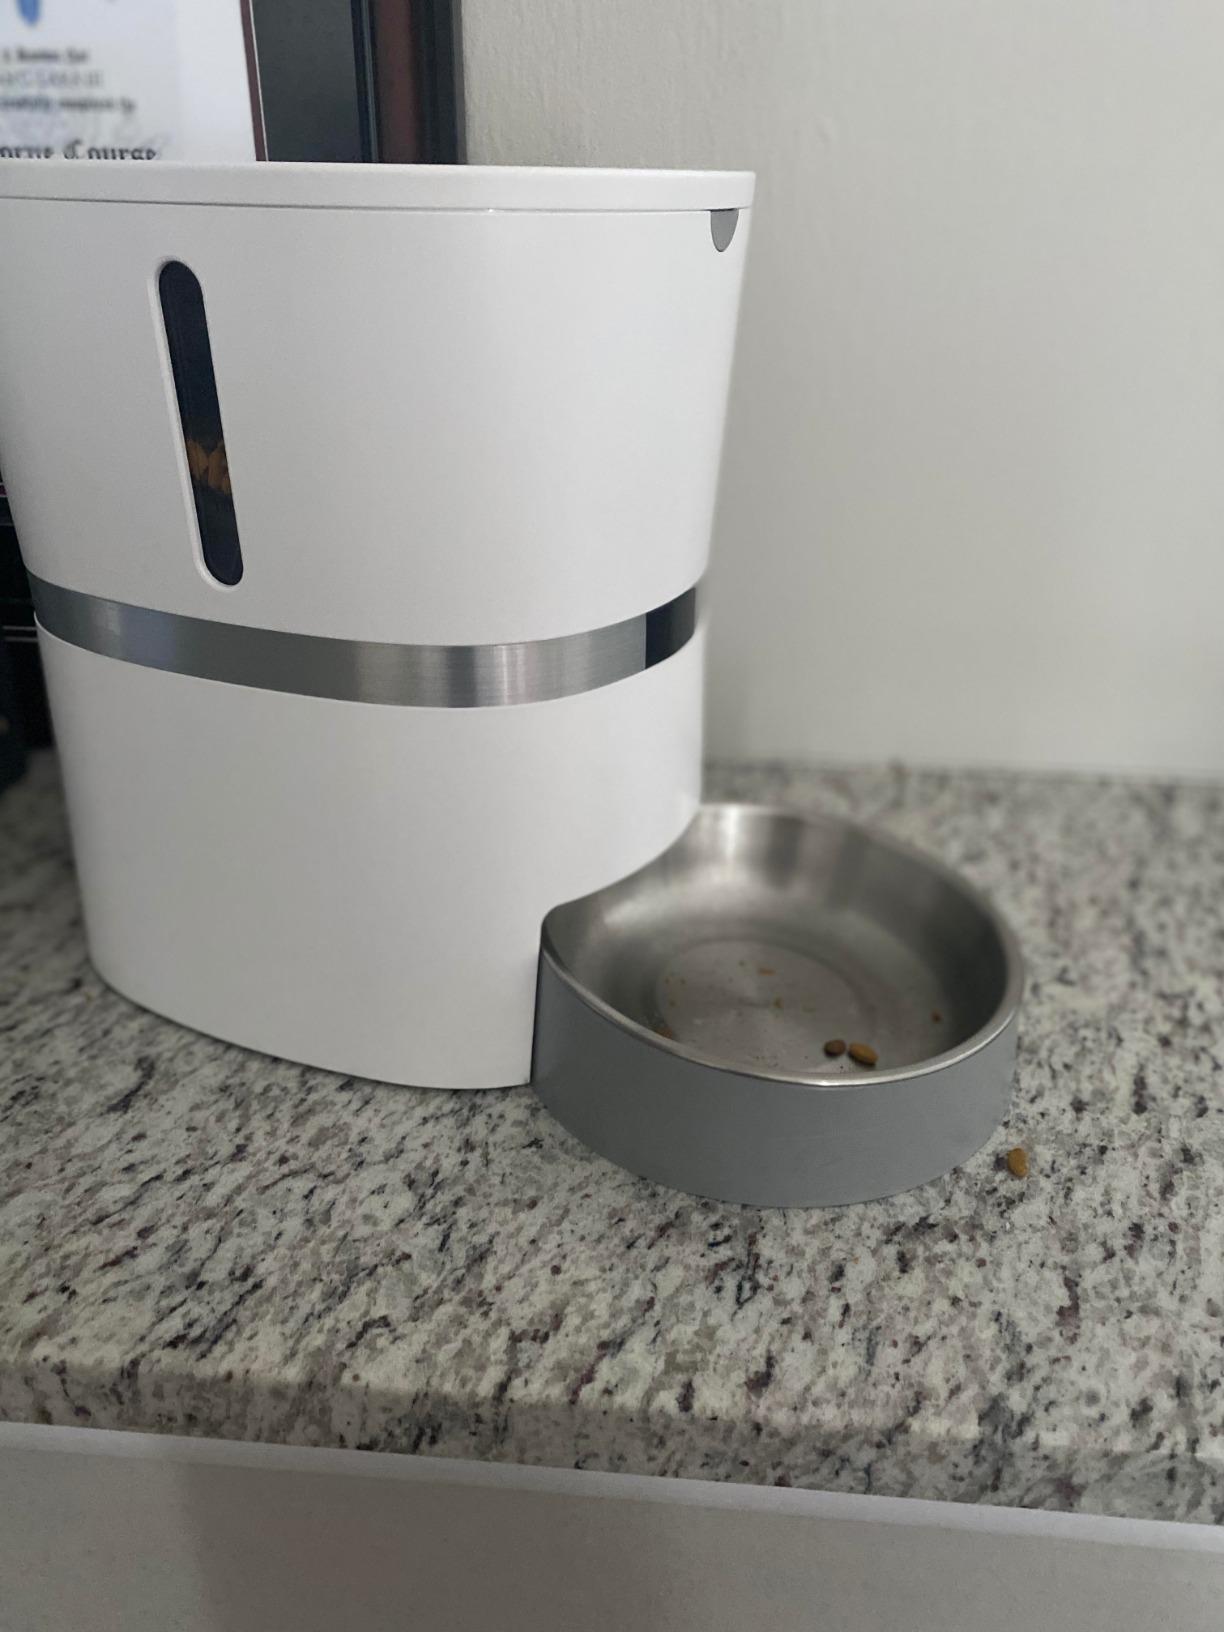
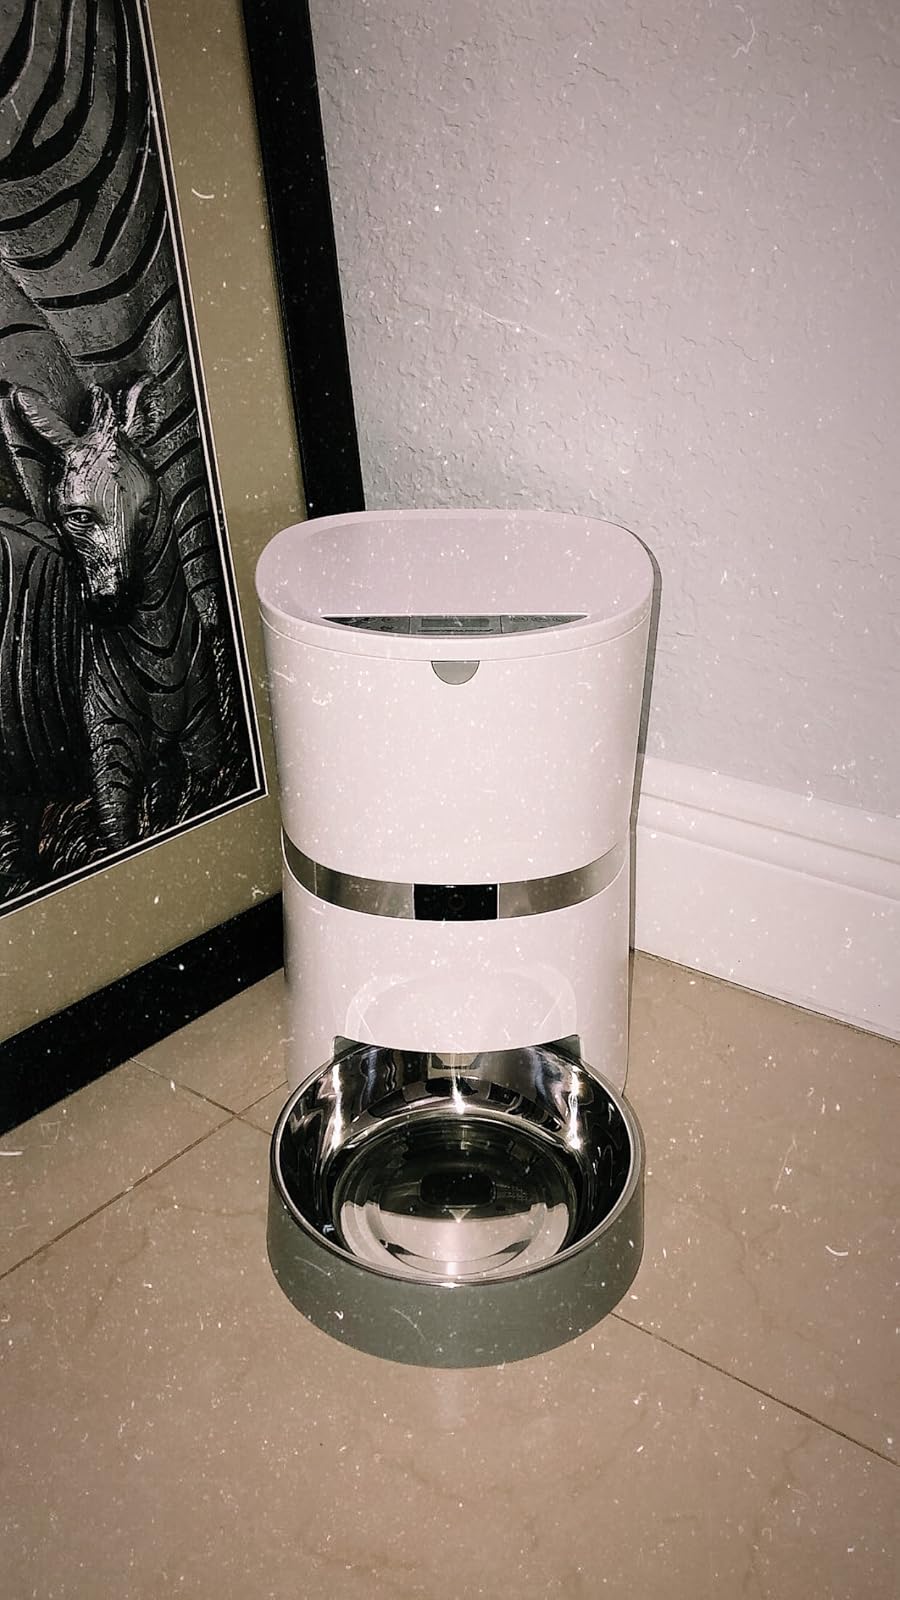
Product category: items_feeder
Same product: yes